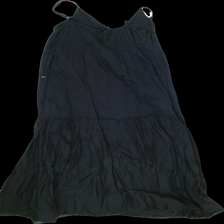
View: back
Type: Dress
Category: Ladies
Brand: Lindex
Colors: Black
Material: 100%cotton
Pattern: Plain
Cut: V-collar, Long
Size: S
Season: All
Trend: No trend
Stains: Yes
Damage: 0
Price range: <50
Recommended usage: Export